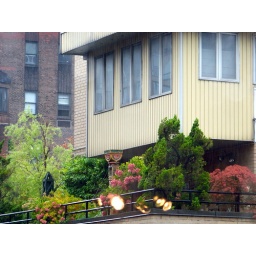
Country house in the sky